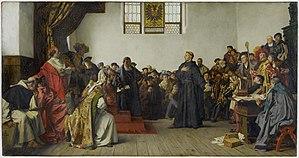
Les Diètes d'Empire à Worms sont des assemblées générales des États du Saint-Empire romain qui se sont tenues à plusieurs reprises à la ville libre de Worms, bordée par le Rhin Supérieur en Germanie. Un rôle important est joué surtout par la Diète de 1495, qui a tenté d'amorcer une réforme fondamentale de l'ordre constitutionnel d'Empire, et par la Diète de 1521 au cours de laquelle Martin Luther s'est présenté.